Herzliya

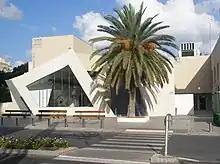
Herzliya ensemble concert hall

Investment in education was higher than all other cities in the survey and more high school students were eligible for a bagrut matriculation certificate. The Herzliya Interdisciplinary Center is a private college that was founded in 1994 by Prof. Uriel Reichman, who serves as its president to this day.